Stalin: An Appraisal of the Man and His Influence

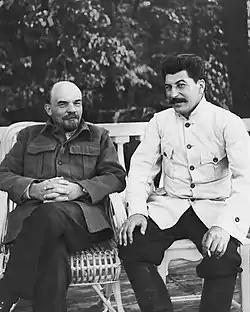
Trotsky controversially suggested that Stalin had poisoned V.I. Lenin, seen here with Stalin recuperating from a stroke in the city of Gorky.

As Trotsky intended to write the book in his native Russian, a translator was necessary; Charles Malamuth, an assistant professor of language at the University of California, Berkeley, a former correspondent for United Press International in the Soviet Union was available for the task and was hired by the publisher with Trotsky's approval.